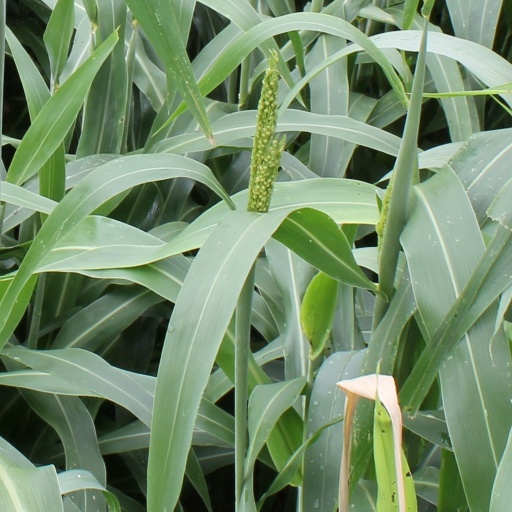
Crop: sorghum